Communications and Electronics Branch

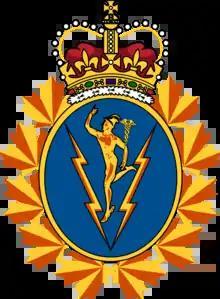
Branch badge

The Communications and Electronics Branch is a personnel branch of the Canadian Armed Forces (CAF). The army component of the branch is designated the Royal Canadian Corps of Signals.